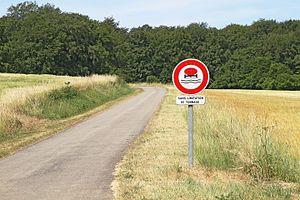
Panneau d'interdiction aux véhicules transportant des marchandises polluantes (B 18b) près de Terrefondrée
Le panneau de signalisation routière français circulaire à fond blanc, bordé d’une couronne rouge signale à l’usager de la route un accès interdit aux véhicules transportant des marchandises polluant les eaux. Ce panneau est codifié B18b.